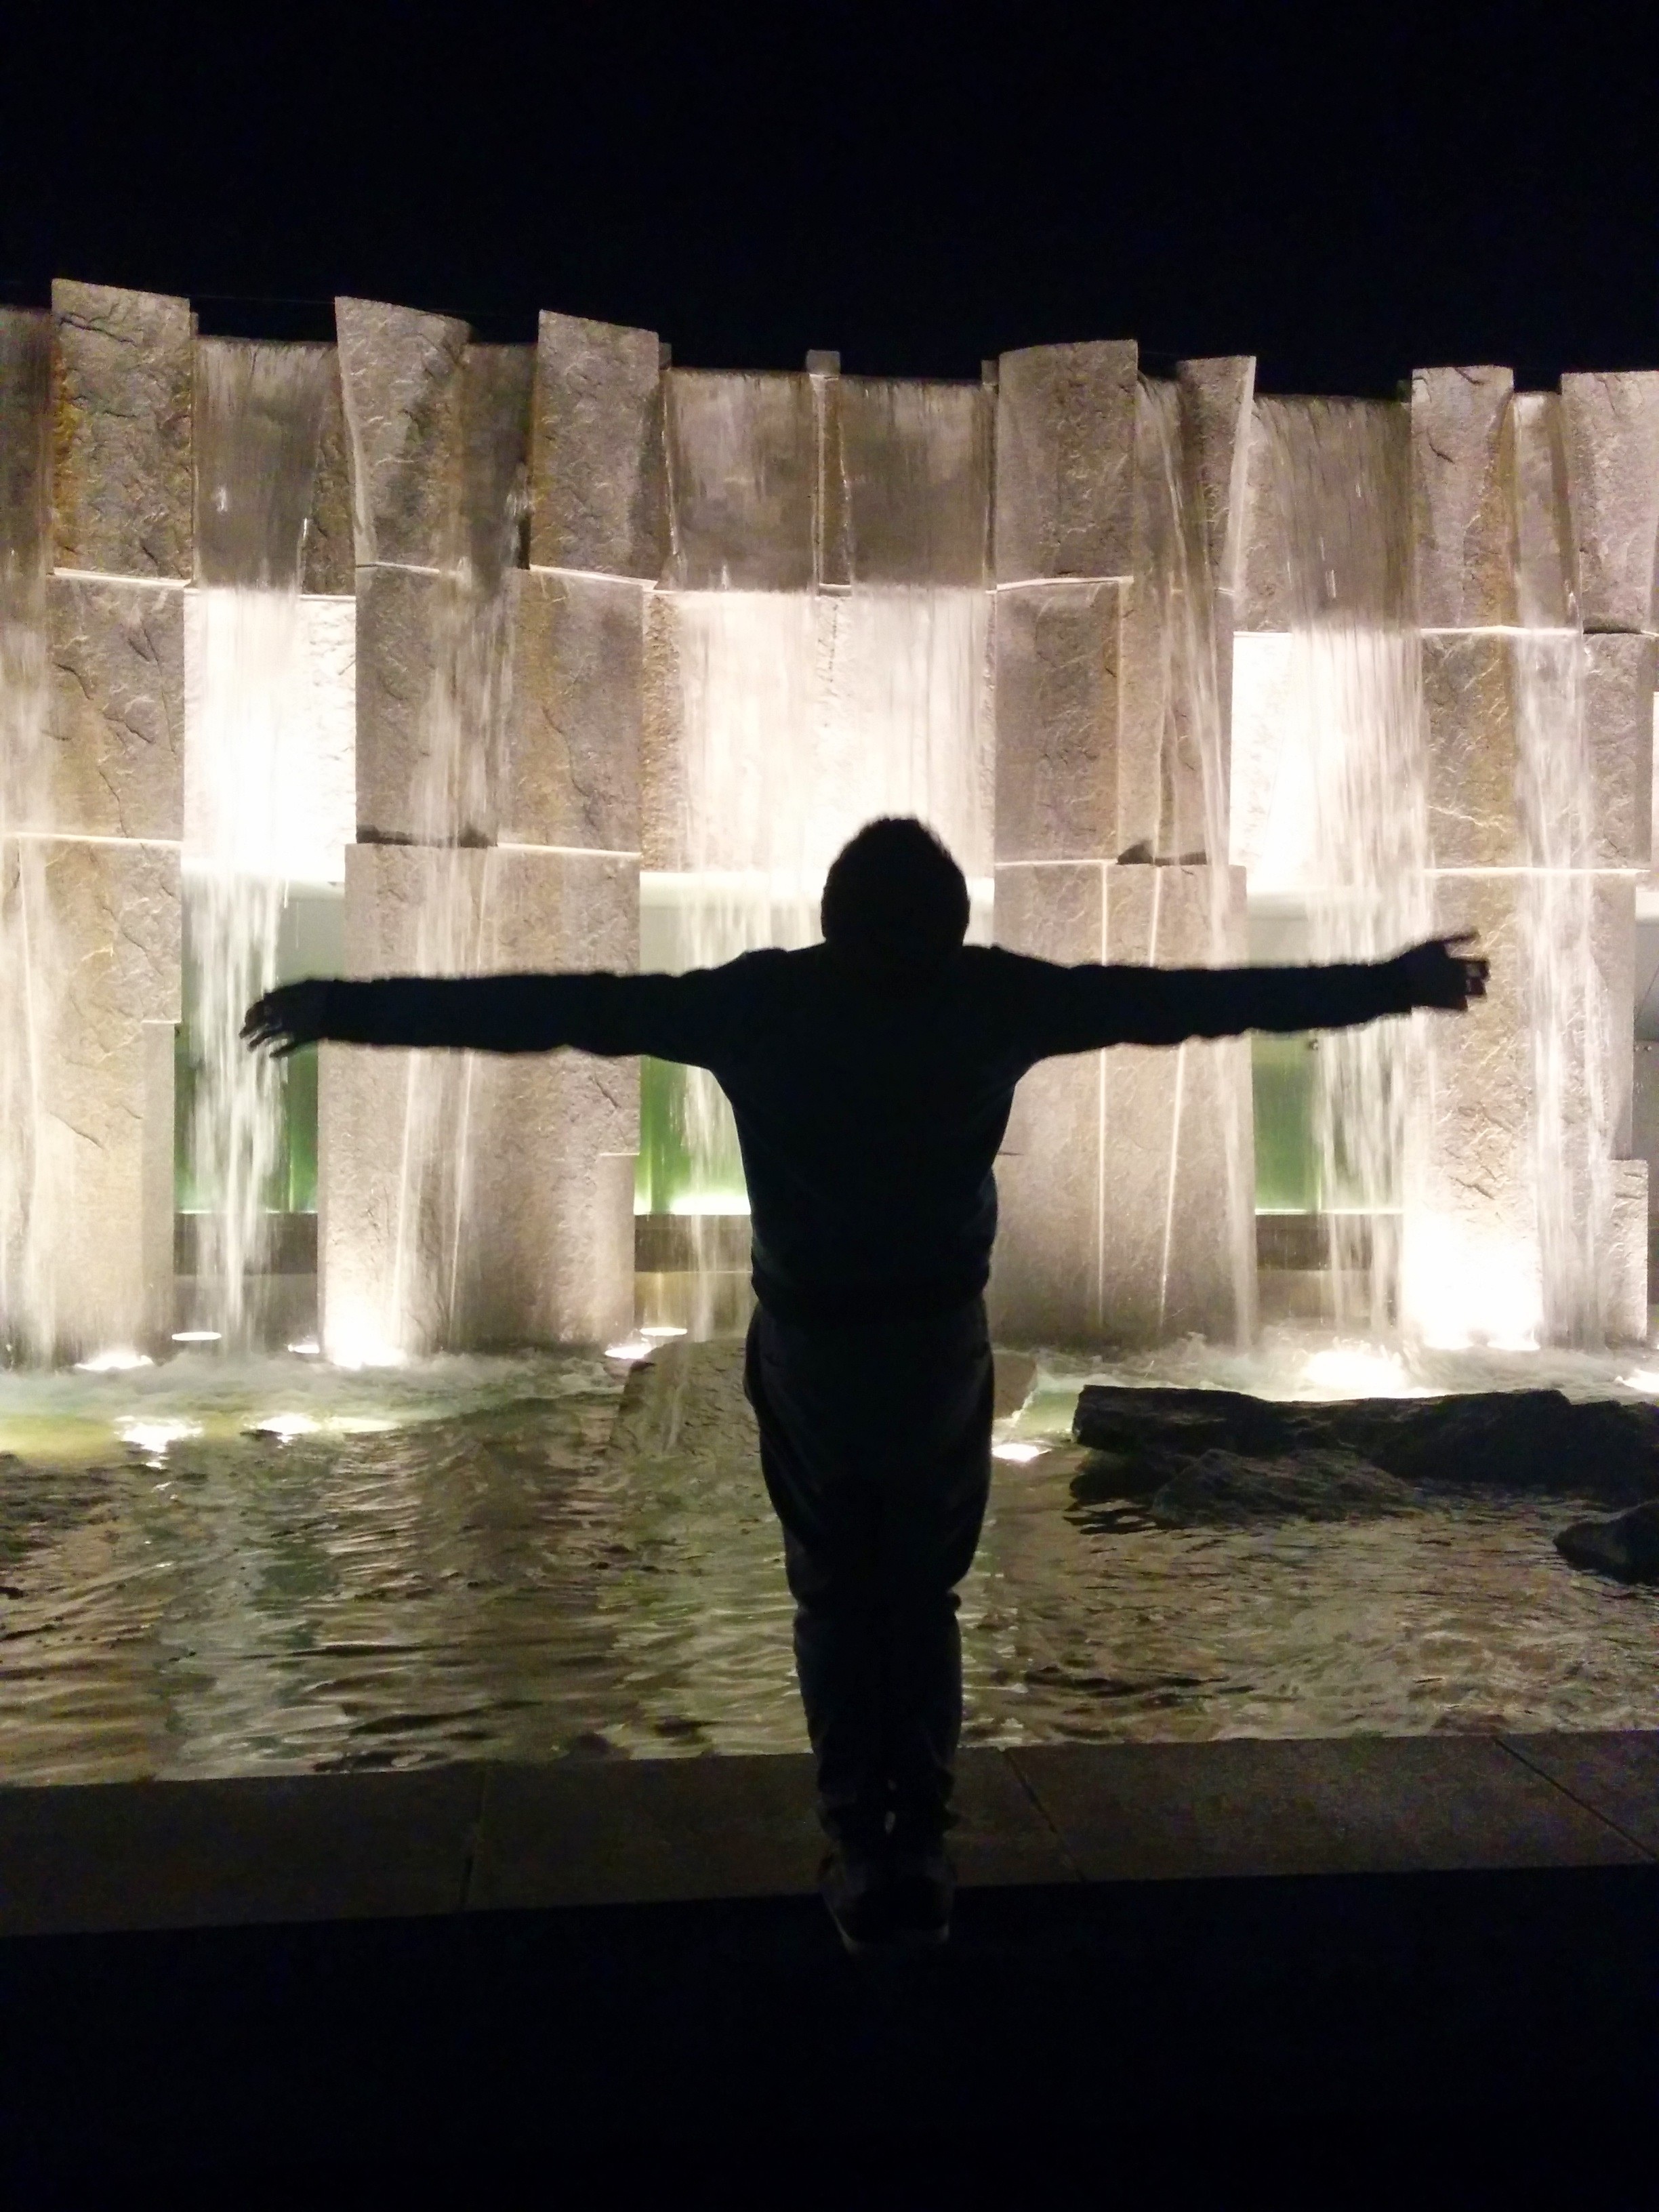
darkness, performance art, image